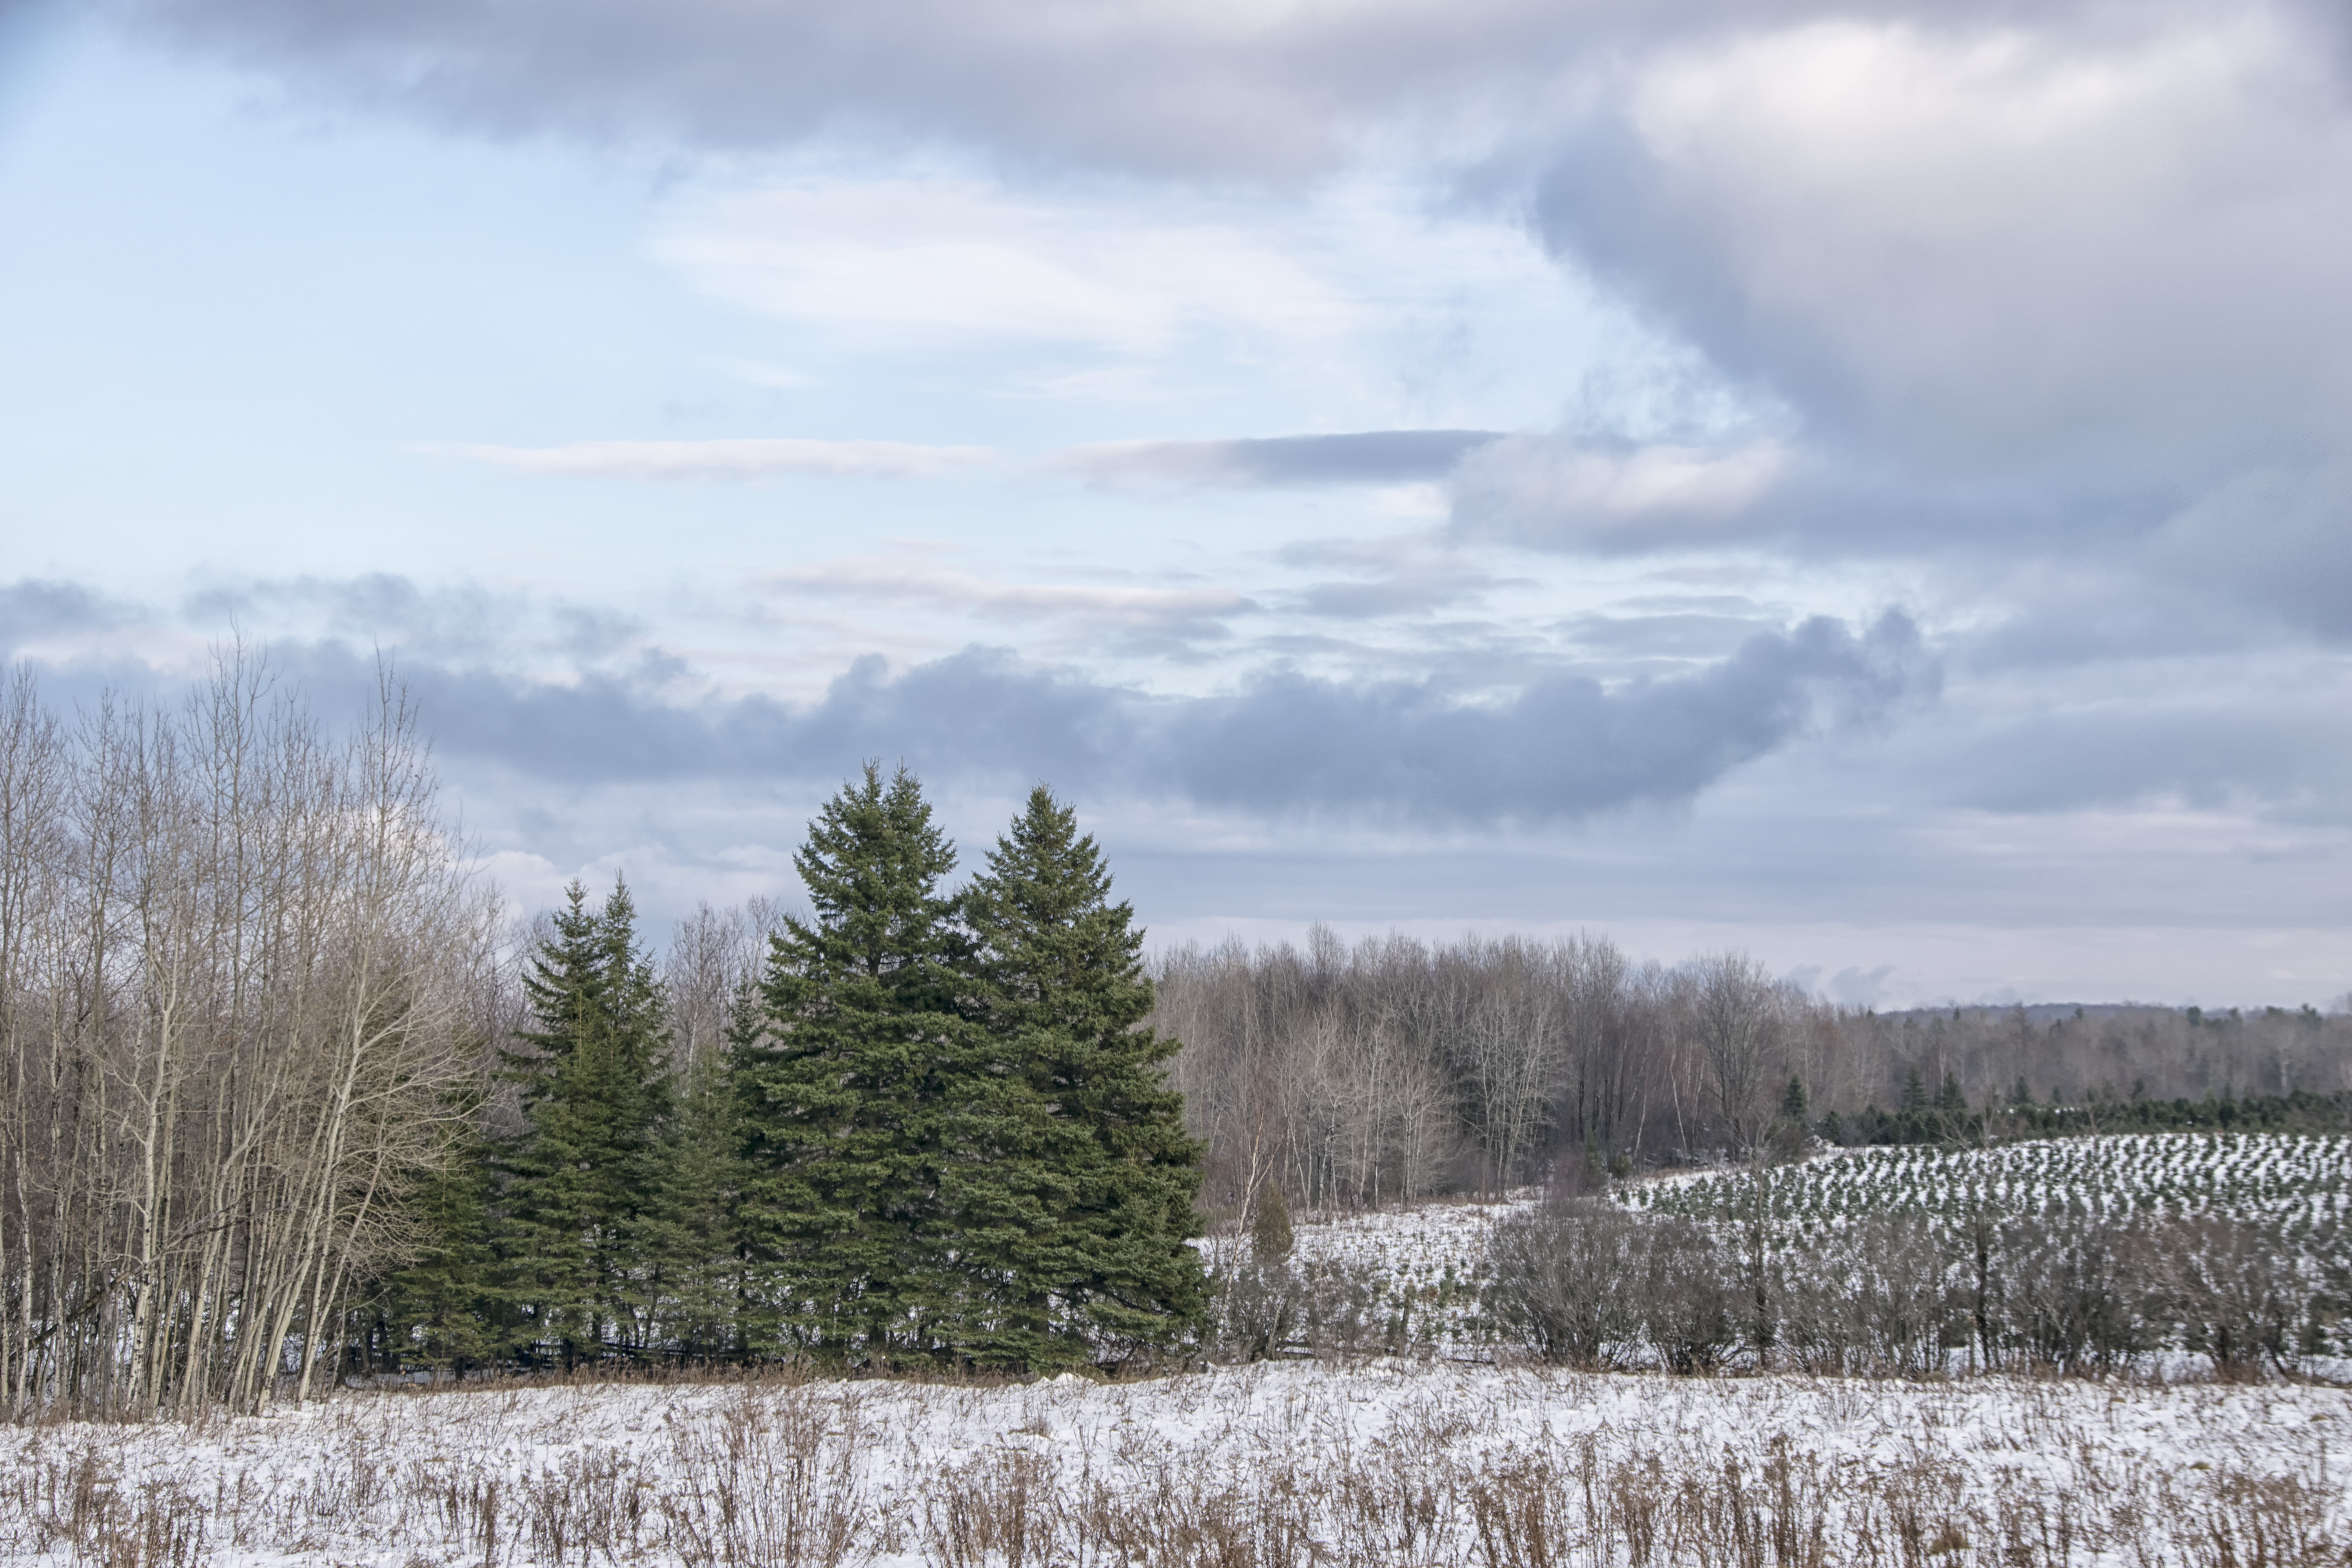
landscape, tree, nature, forest, grass, wilderness, mountain, snow, winter, cloud, meadow, prairie, morning, lake, frost, weather, season, canada, wetland, quebec, habitat, ecosystem, sherbrooke, rural area, natural environment, atmospheric phenomenon, grass family, woody plant